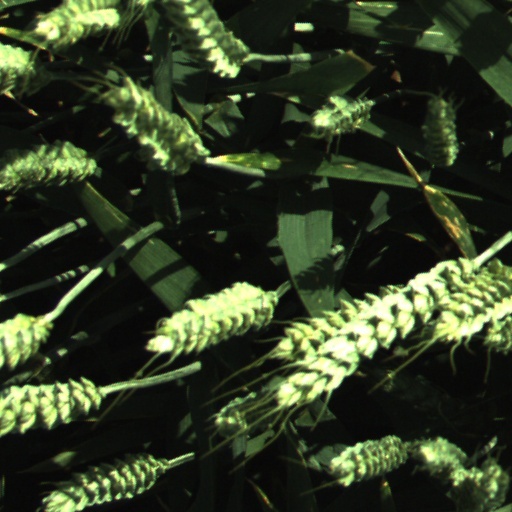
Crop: wheat